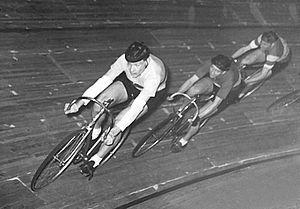
Harry Seidel, né le 2 avril 1938, est un coureur cycliste est-allemand puis ouest-allemand. Il est aussi et surtout connu en tant que Fluchthelfer - c'est-à-dire pour avoir aidé des ressortissants de Berlin-Est à passer à l'Ouest. Il est décrit comme « peut-être le plus infatigable des creuseurs de tunnels » sous le Mur de Berlin.